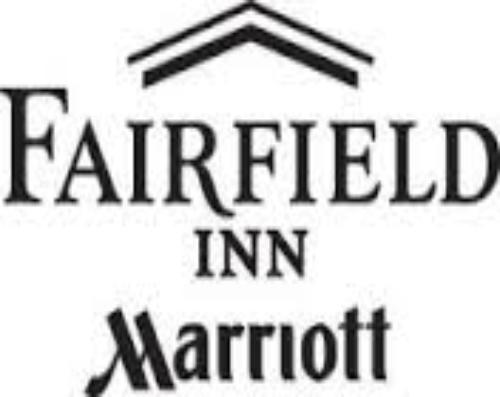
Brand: Marriott International
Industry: Others